Typhoons Louise and Marge

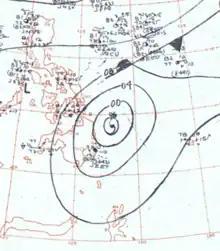
Surface weather analysis of Typhoon Louise approaching the Philippines on November 18

Typhoon Louise and Tropical Storm Marge, known in the Philippines as Typhoon Ining and Tropical Storm Liling, respectively, were a pair of tropical cyclones that impacted Palau and the Philippines in November 1964. Louise was one of the most destructive typhoons documented in the central Philippines. Tracking data from meteorological agencies disagree whether the systems were a single tropical cyclone or two distinct tropical cyclones that occurred in quick succession, named separately by the Joint Typhoon Warning Center (JTWC) as "Louise" and "Marge" (and by the as "Ining" and "Liling").